Police body camera

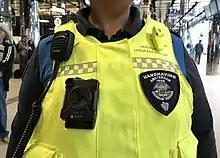
Public transport officer in Amsterdam with bodycam

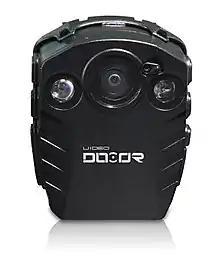

The first body worn video cameras used by the Dutch police were portable videocameras used by the mounted riot-police in 1997. The first experiments with more modern bodycams date back to 2008 and were all small-scale technical tests. After four large-scale experiments from 2009 through 2011, the conclusion was that bodycams did not reduce violence and aggression against the police, largely due to technical problems with recordings and 'wearability' of the equipment. The Department of Justice concluded that bodycams were not ready to be 'rolled out' on the national level. Regional police forces continued experimenting with bodycams. In 2011, according to a survey by one of the major suppliers of BWV cameras in the Netherlands, 17 of the 25 regional police forces were using bodycams in 2011.